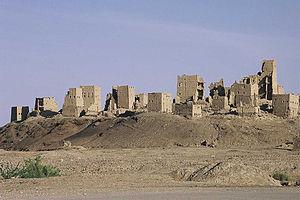
Le barrage de Marib était un barrage construit vers 750 à 700 av. J.-C. en travers du Wadi Adhanah afin de permettre l'irrigation de terres agricoles autour de Marib, une ville de l'actuel Yémen. Il est considéré comme étant le plus ancien barrage hydraulique du monde et consistait en une digue de terre du même type que les barrages en remblai. Sa rupture vers 570 ou 575 entraîne la destruction des systèmes d'irrigation et l'exode de 50 000 personnes, marquant la fin du royaume d'Himyar.
Au Yémen, le nom « Yathûl » est officiellement la dénomination originale de la ville de Barâqish, ancienne cité Minéenne depuis le VIᵉ siècle de l’ère préchrétienne.
Le Yémen, en forme longue la république du Yémen, est un pays arabe situé à la pointe sud-ouest de la péninsule d'Arabie. Il possède une frontière terrestre avec l’Arabie saoudite au nord et avec Oman au nord-est, et une frontière maritime avec Djibouti et l'Érythrée à l'Ouest et la Somalie au Sud. Il présente une importante façade maritime sur le golfe d'Aden, une moindre sur la mer Rouge, et contrôle avec Djibouti le détroit de Bab-el-Mandeb qui mène vers le canal de Suez. Sa capitale, Sanaa, se situe dans l'ouest du pays, et son principal port est Aden.